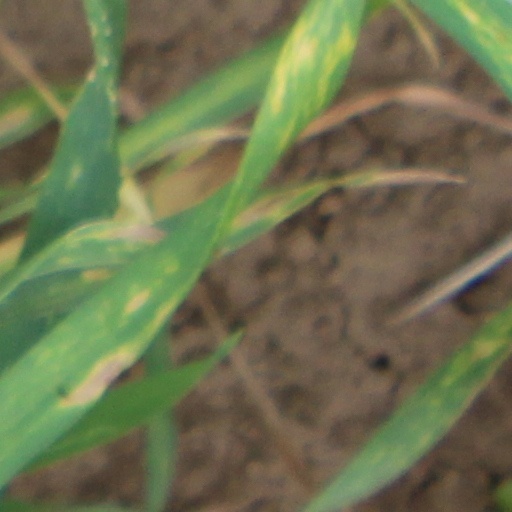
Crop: wheat